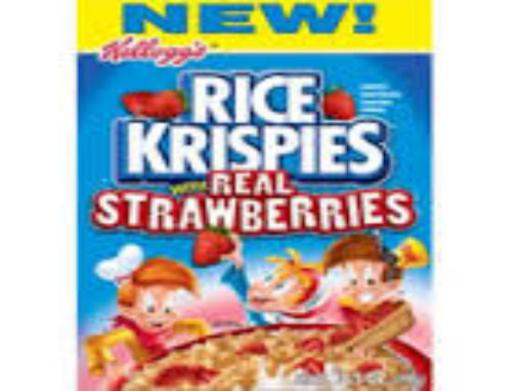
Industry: Food